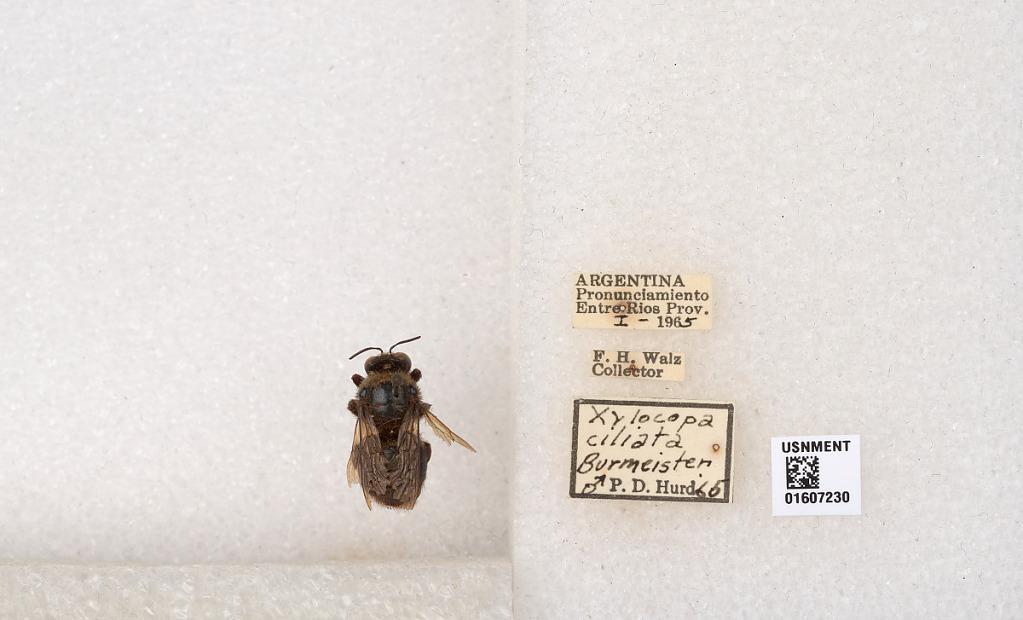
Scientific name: Xylocopa (Nanoxylocopa) ciliata Burmeister
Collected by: F. Walz
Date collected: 1965-1-1
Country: Argentina
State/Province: Entre Rios
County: Uruguay
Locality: Pronunciamiento
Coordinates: -32.3448, -58.4427